Amerikabåt

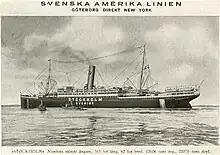

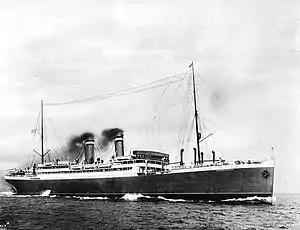
, a typical 20th century "Amerikabåt"

Amerikabåt (plural Amerikabåten, lit. ) were the ships that carried emigrants from Scandinavian countries such as Norway and Sweden to the United States. "Amerikabåten" were technically simply a subtype of transatlantic ship but their role in the emigrant exodus gave them additional cultural significance. Songs, such as , written by in 1906, about the emigrants, included lyrical references to these ships.